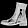
Label: Ankle boot